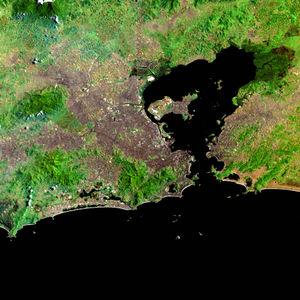
René Trouin, sieur du Gué, dit Duguay-Trouin, né le 10 juin 1673 à Saint-Malo et mort le 27 septembre 1736 à Paris, est un corsaire et amiral français. Né dans une famille d'armateurs malouins, il commence sa carrière en 1689 et reçoit, dès 1691, le commandement d'un navire. Son courage, le respect qu'il a gagné auprès de ses hommes, ainsi que ses victoires contre les Anglais et les Hollandais au cours des deux dernières guerres de Louis XIV lui ont assuré une ascension très rapide dans la hiérarchie maritime.
Le deuxième raid sur Rio de Janeiro ou seconde bataille de Rio de Janeiro est une tentative réussie, par une escadre française placée sous les ordres de René Duguay-Trouin, de capturer le port de Rio de Janeiro en septembre 1711, pendant la guerre de Succession d'Espagne. Les Portugais, alors maîtres de la ville, et au premier rang desquels le gouverneur de la ville et l'amiral de la flotte qui y était stationnée, se révèlent incapables d'opposer une résistance efficace et ce malgré leur supériorité numérique.